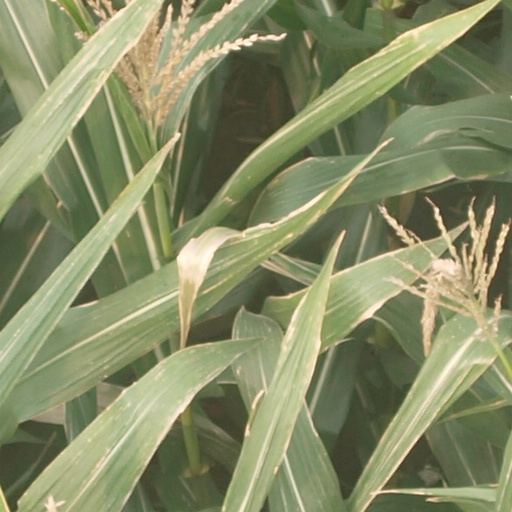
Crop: maize; corn